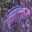
Label: aquarium_fish